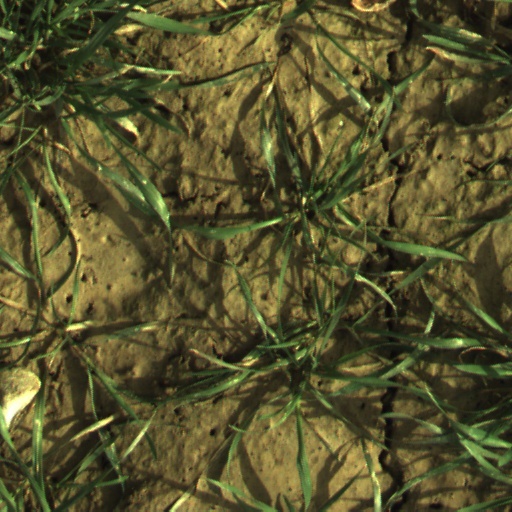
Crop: wheat